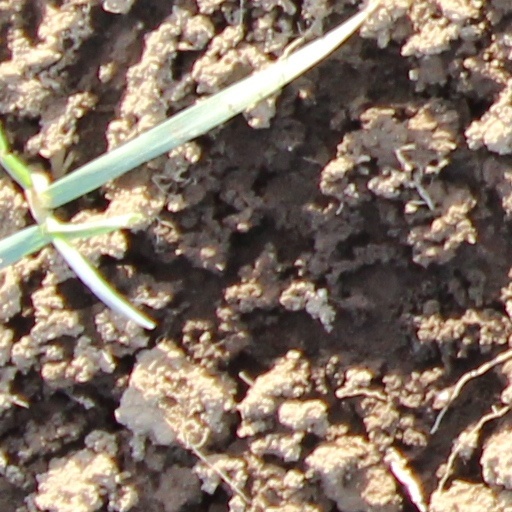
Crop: wheat